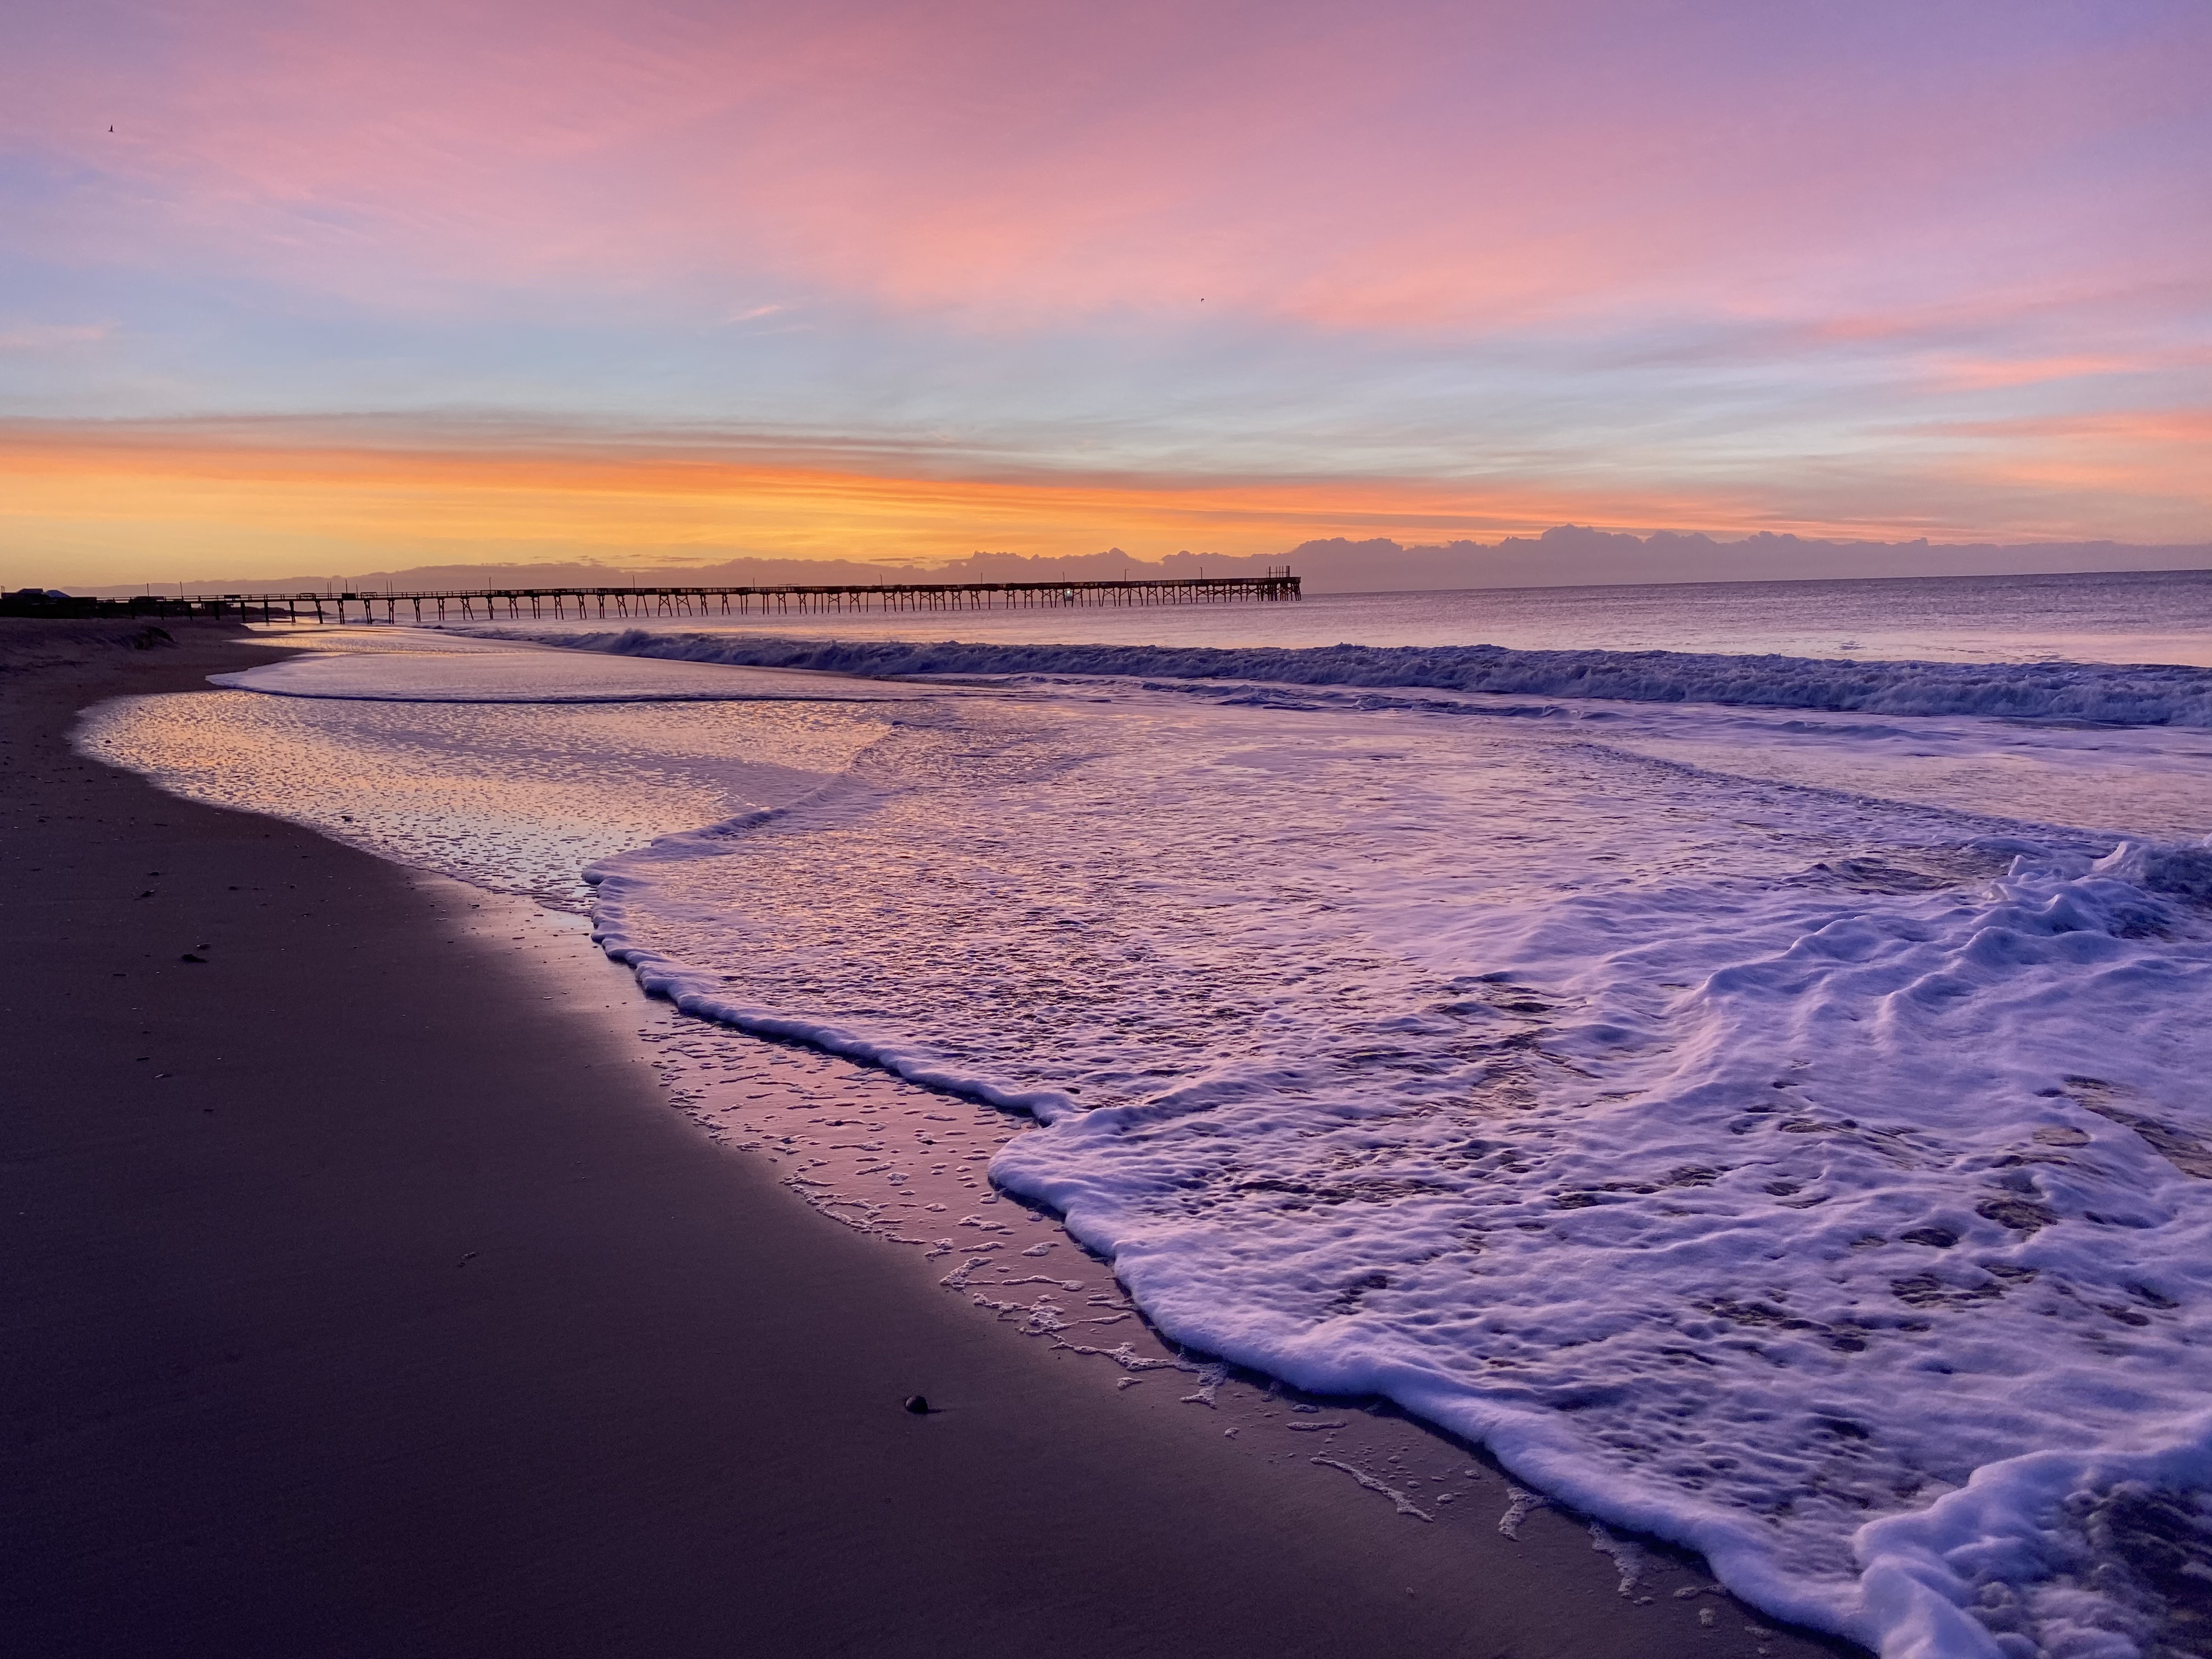
white, sky, body of water, sea, horizon, ocean, water, shore, beach, coast, natural landscape, wave, evening, sunset, dusk, cloud, morning, reflection, dawn, sunrise, calm, sand, atmosphere, winter, coastal and oceanic landforms, wind wave, ice, tide, landscape, mudflat, rock, freezing, sunlight, bay, afterglow, vacation, inlet